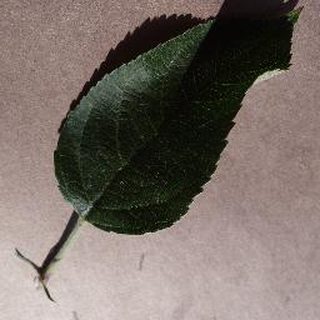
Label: healthy_apple